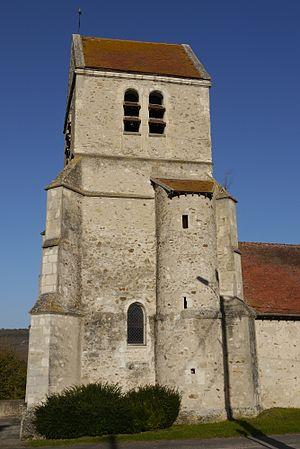
L'église Saint-Blaise de Reuilly-Sauvigny
Reuilly-Sauvigny est une commune française située dans le département de l'Aisne, en région Hauts-de-France.